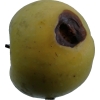
Label: Apple 13